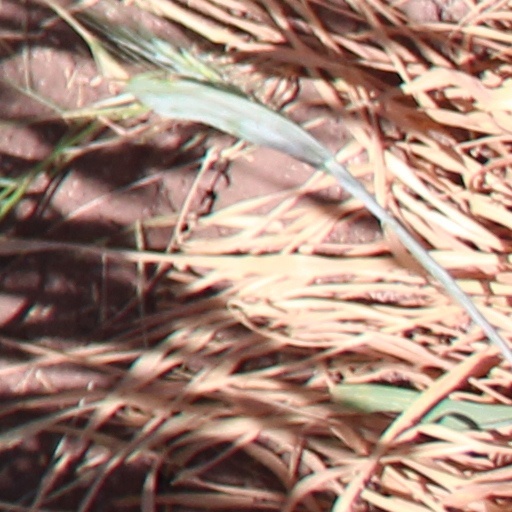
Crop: wheat